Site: brandenburg
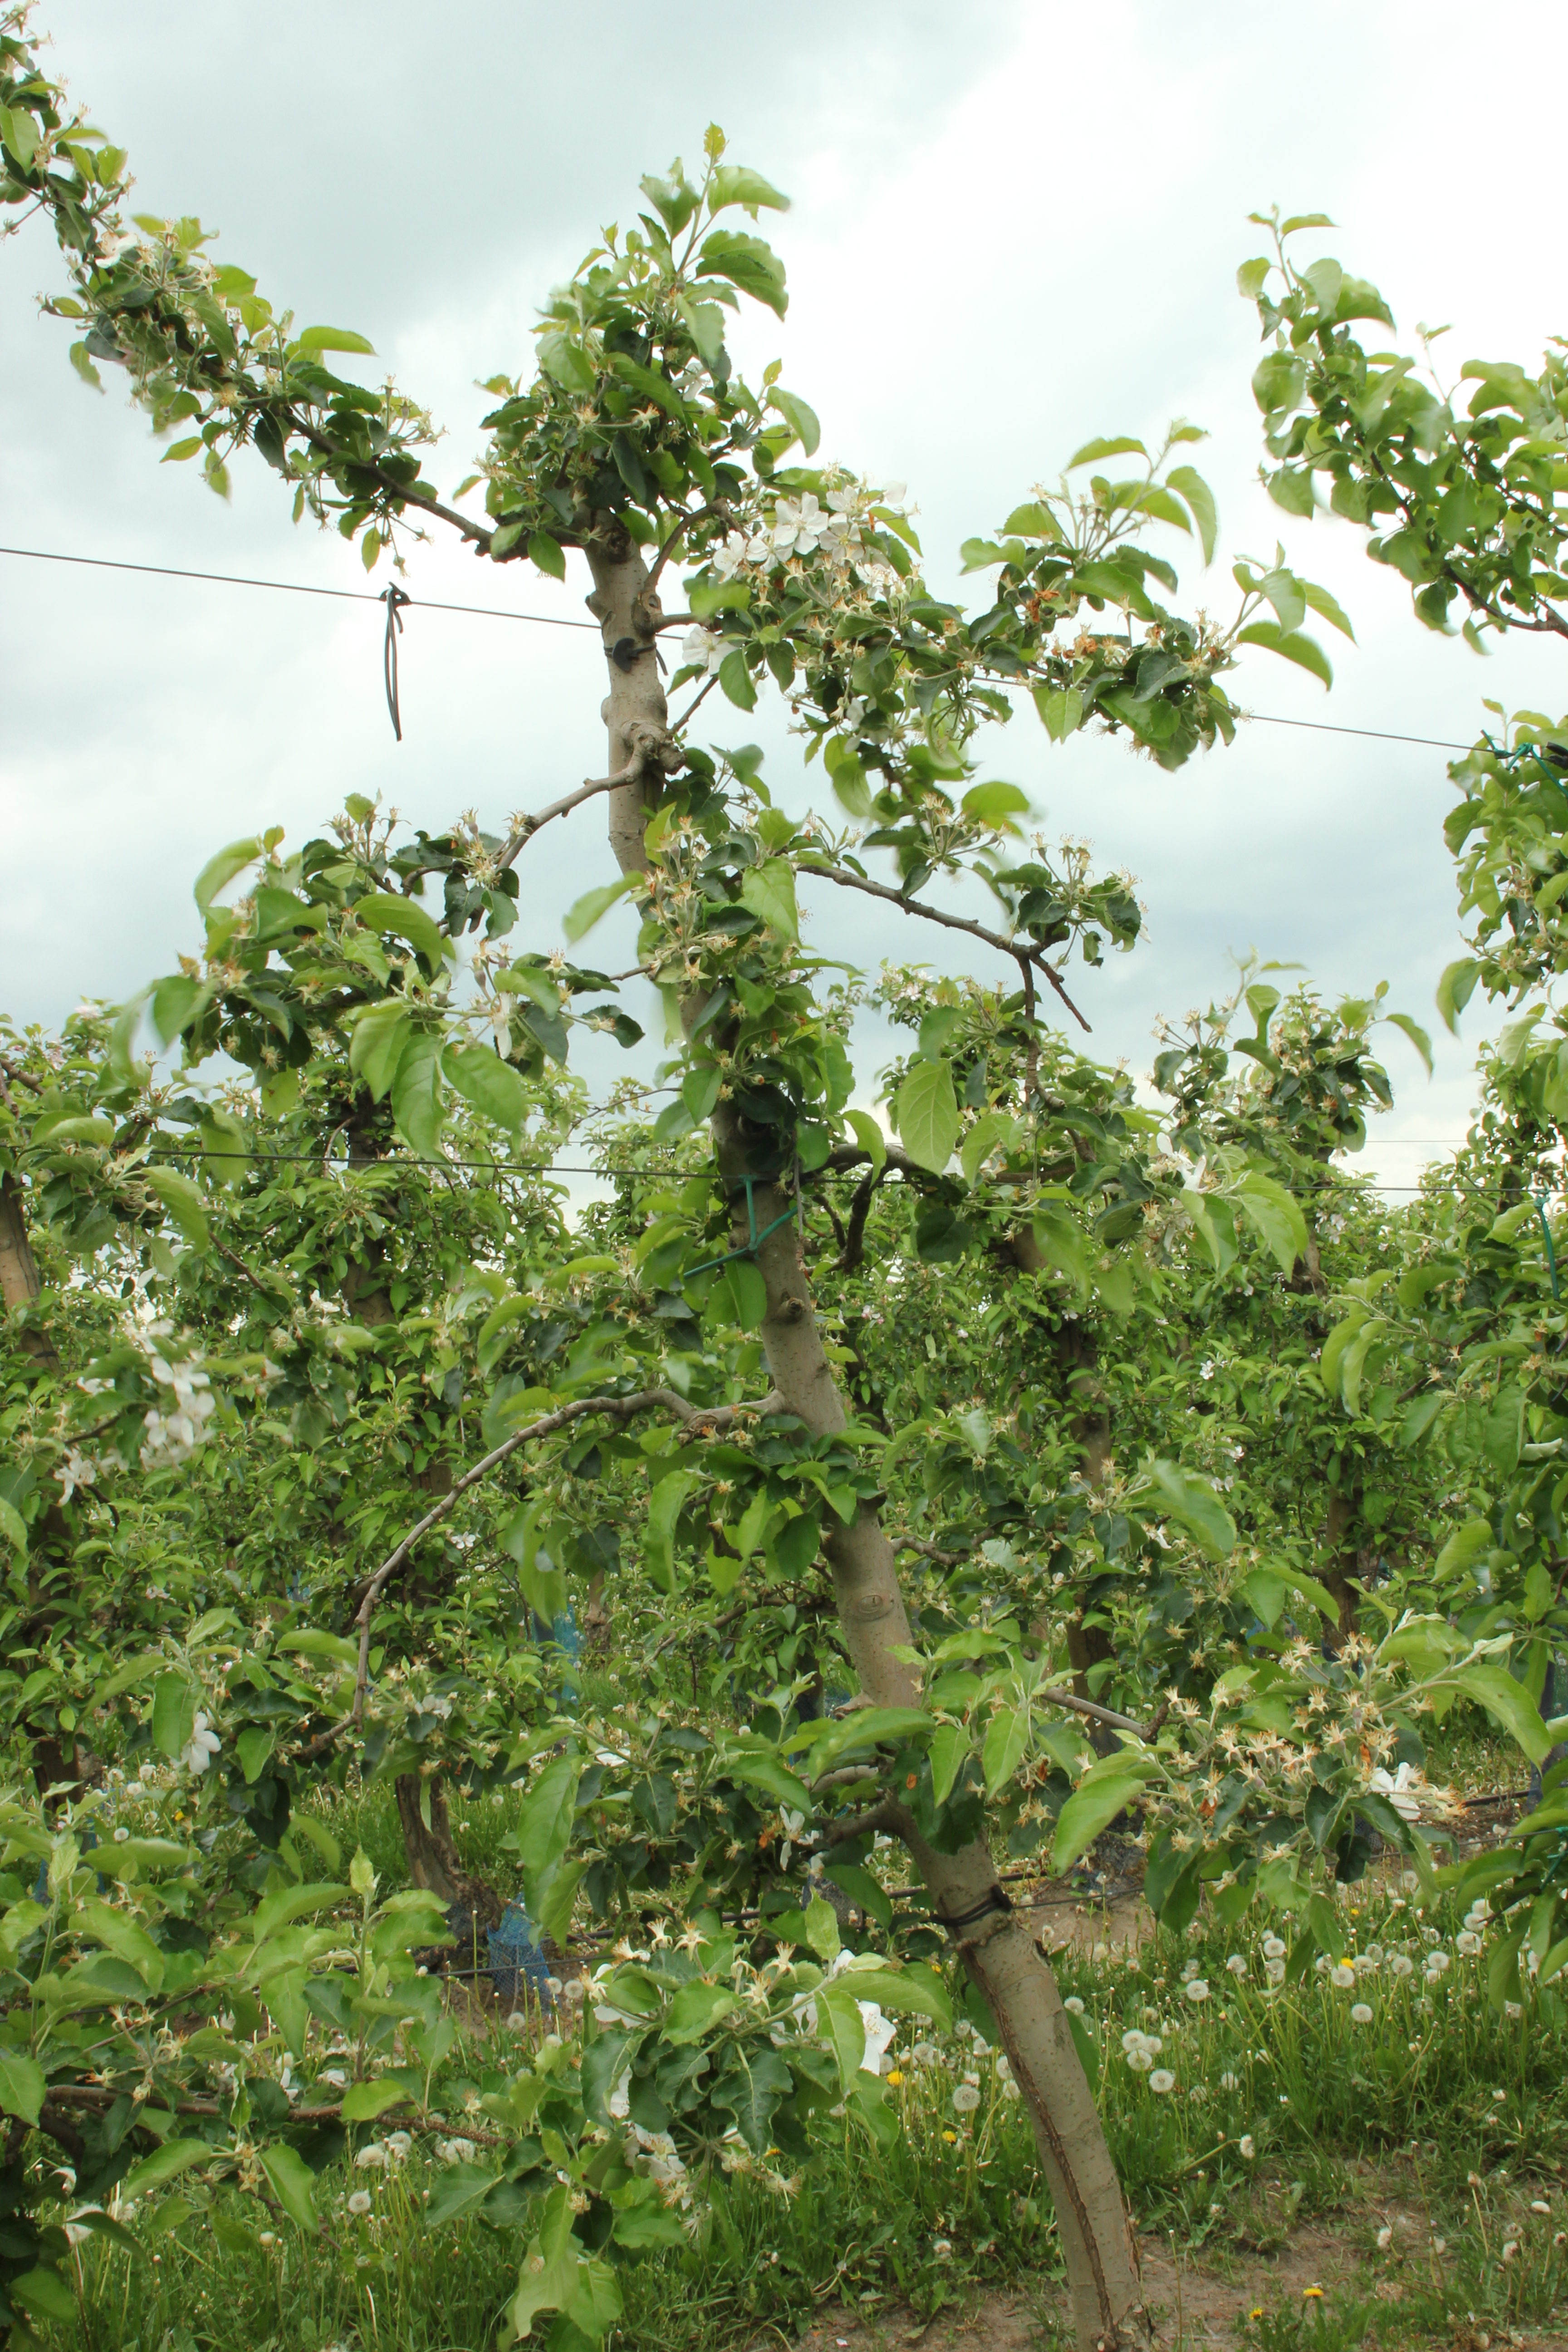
Growth stage (BBCH 67): Flowering